The Stone Guest (Dargomyzhsky)

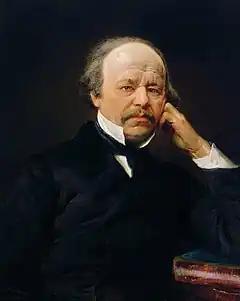
Alexander Dargomyzhsky

The Stone Guest ("Каменный гость" in Cyrillic, "Kamennyj gost' " in transliteration) is an opera in three acts by Alexander Dargomyzhsky from a libretto taken almost verbatim from Alexander Pushkin's 1830 play of the same name which had been written in blank verse and which forms part of his collection "Little Tragedies".